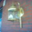
Label: lamp